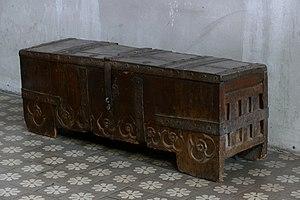
Alsace, Bas-Rhin, Wissembourg, Église abbatiale Saints-Pierre-et-Paul (PA00085247, IA67008036). Coffre médiéval (XIe au XIIIe): This object is inscrit Monument Historique in the base Palissy, database of the French furniture patrimony of the French ministry of culture,
Un coffre est un meuble fermé destiné à contenir ou protéger des objets, pouvant le cas échéant permettre leur transport. Généralement plat, le coffre peut également être surmonté d'un couvercle à double pente.
Ce tableau présente la liste de tous les monuments historiques de Wissembourg, classés ou inscrits.